DB Class V 60

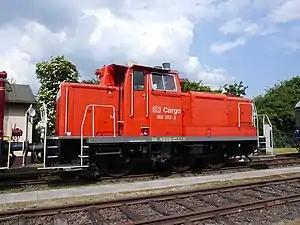
DBAG 360 303-2 in 2013 at Koblenz.

The DB Class V 60 is a German diesel locomotive operated by the Deutsche Bundesbahn (DB) and later, the Deutsche Bahn AG (DB AG), which is used particularly for shunting duties, but also for hauling light goods trains. Seventeen locomotives were bought used by the Norwegian State Railways and designated NSB Di 5. Also the Yugoslav Railways bought used units, and designated them JŽ 734; they were subsequently designated Series 2133 by the Croatian Railways.